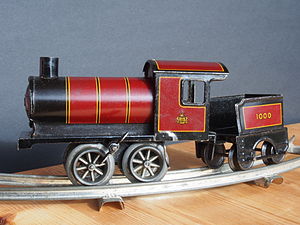
Legetøjstog / Bliktog
Tysk bliktog drevet af urværk fra ca. 1900.
Legetøjstog er små tog lavet som legetøj til børn. Nogle er beregnet til at køre på direkte på gulv med, mens andre har spor og andet tilbehør. Togene kan have virkelige eller fiktive forbilleder men kan også være baseret på ren fantasi.